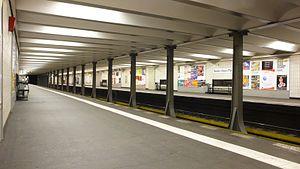
Theodor-Heuss-Platz est une station du métro de Berlin, située sur la place éponyme dans le quartier de Westend. La station est sur la ligne souterraine U2.